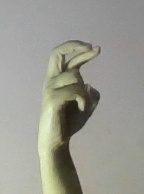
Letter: zay